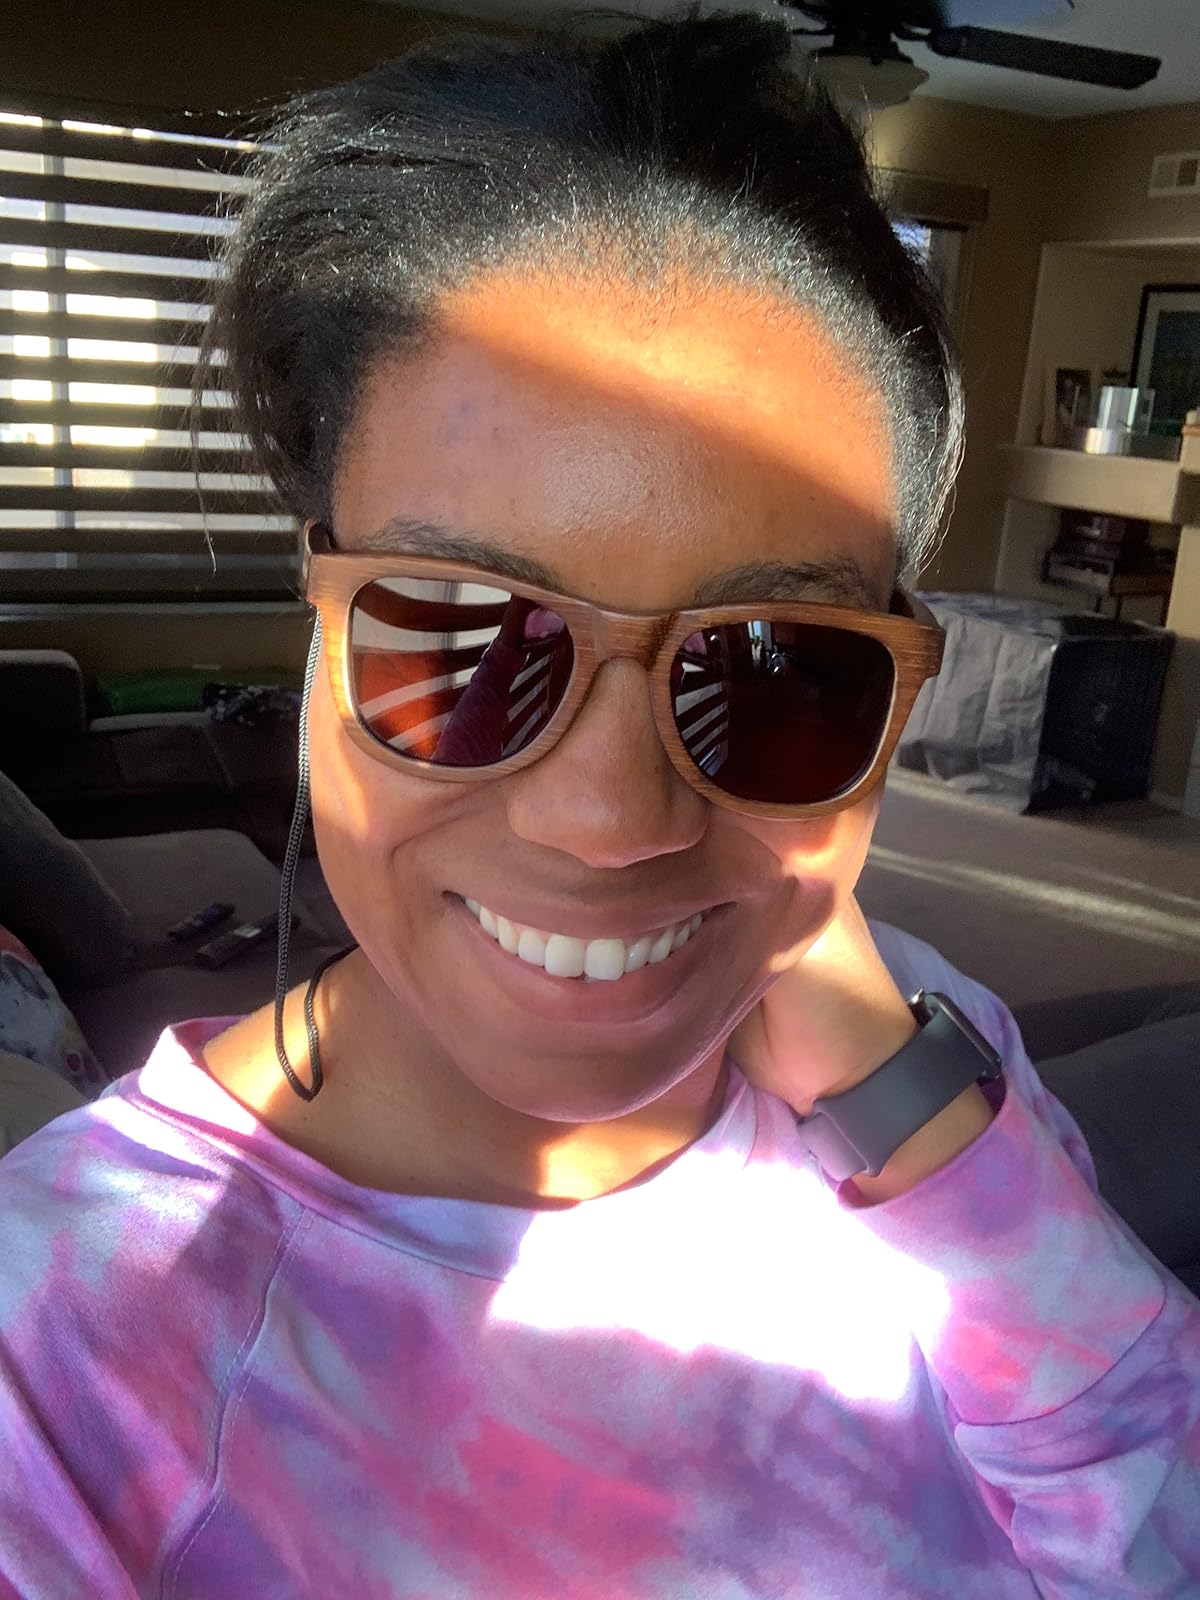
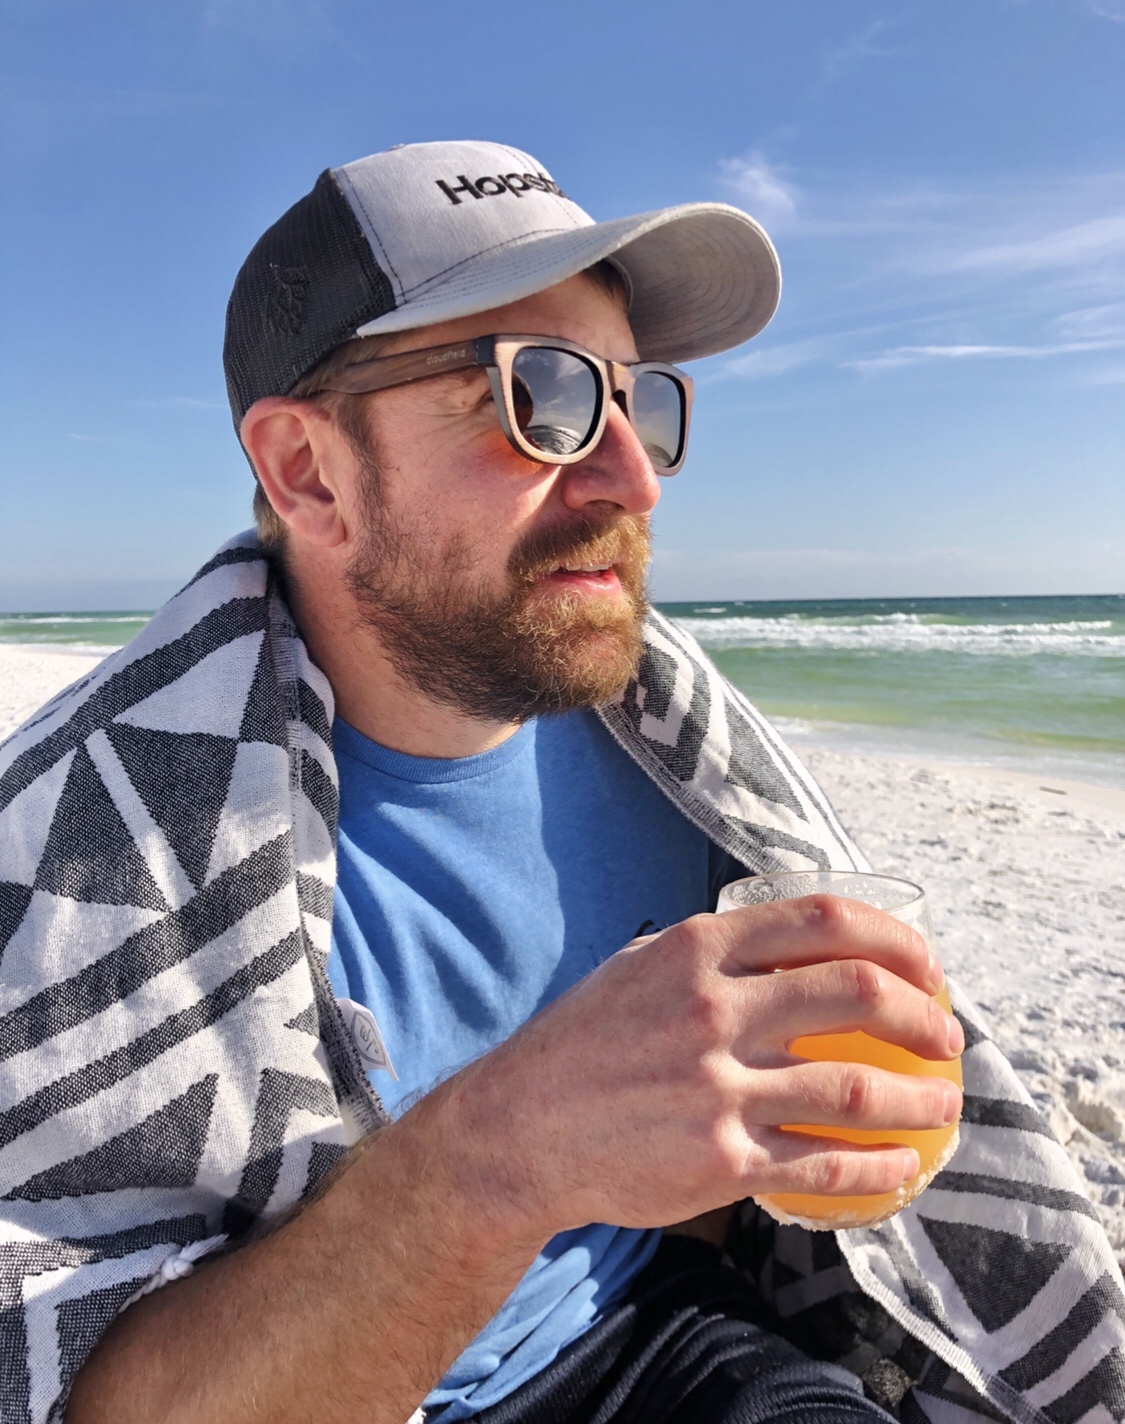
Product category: accessories_sunglasses
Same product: yes